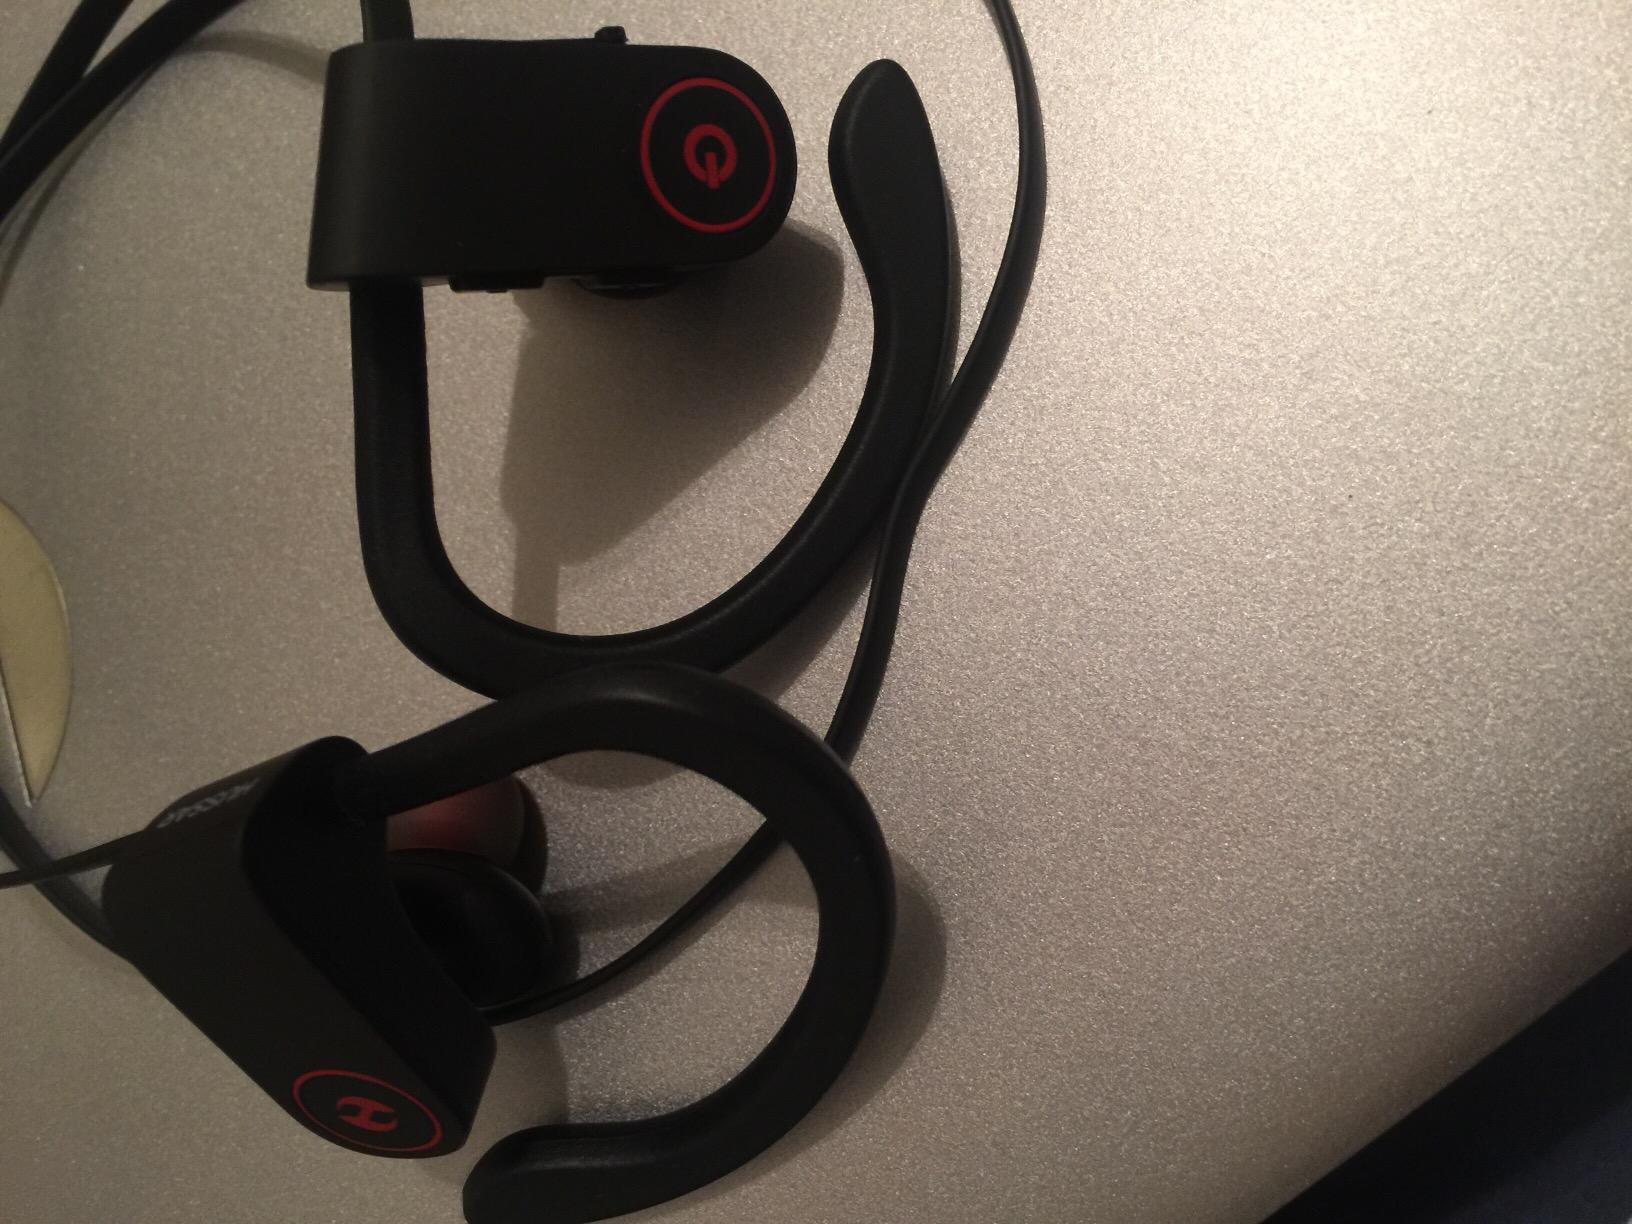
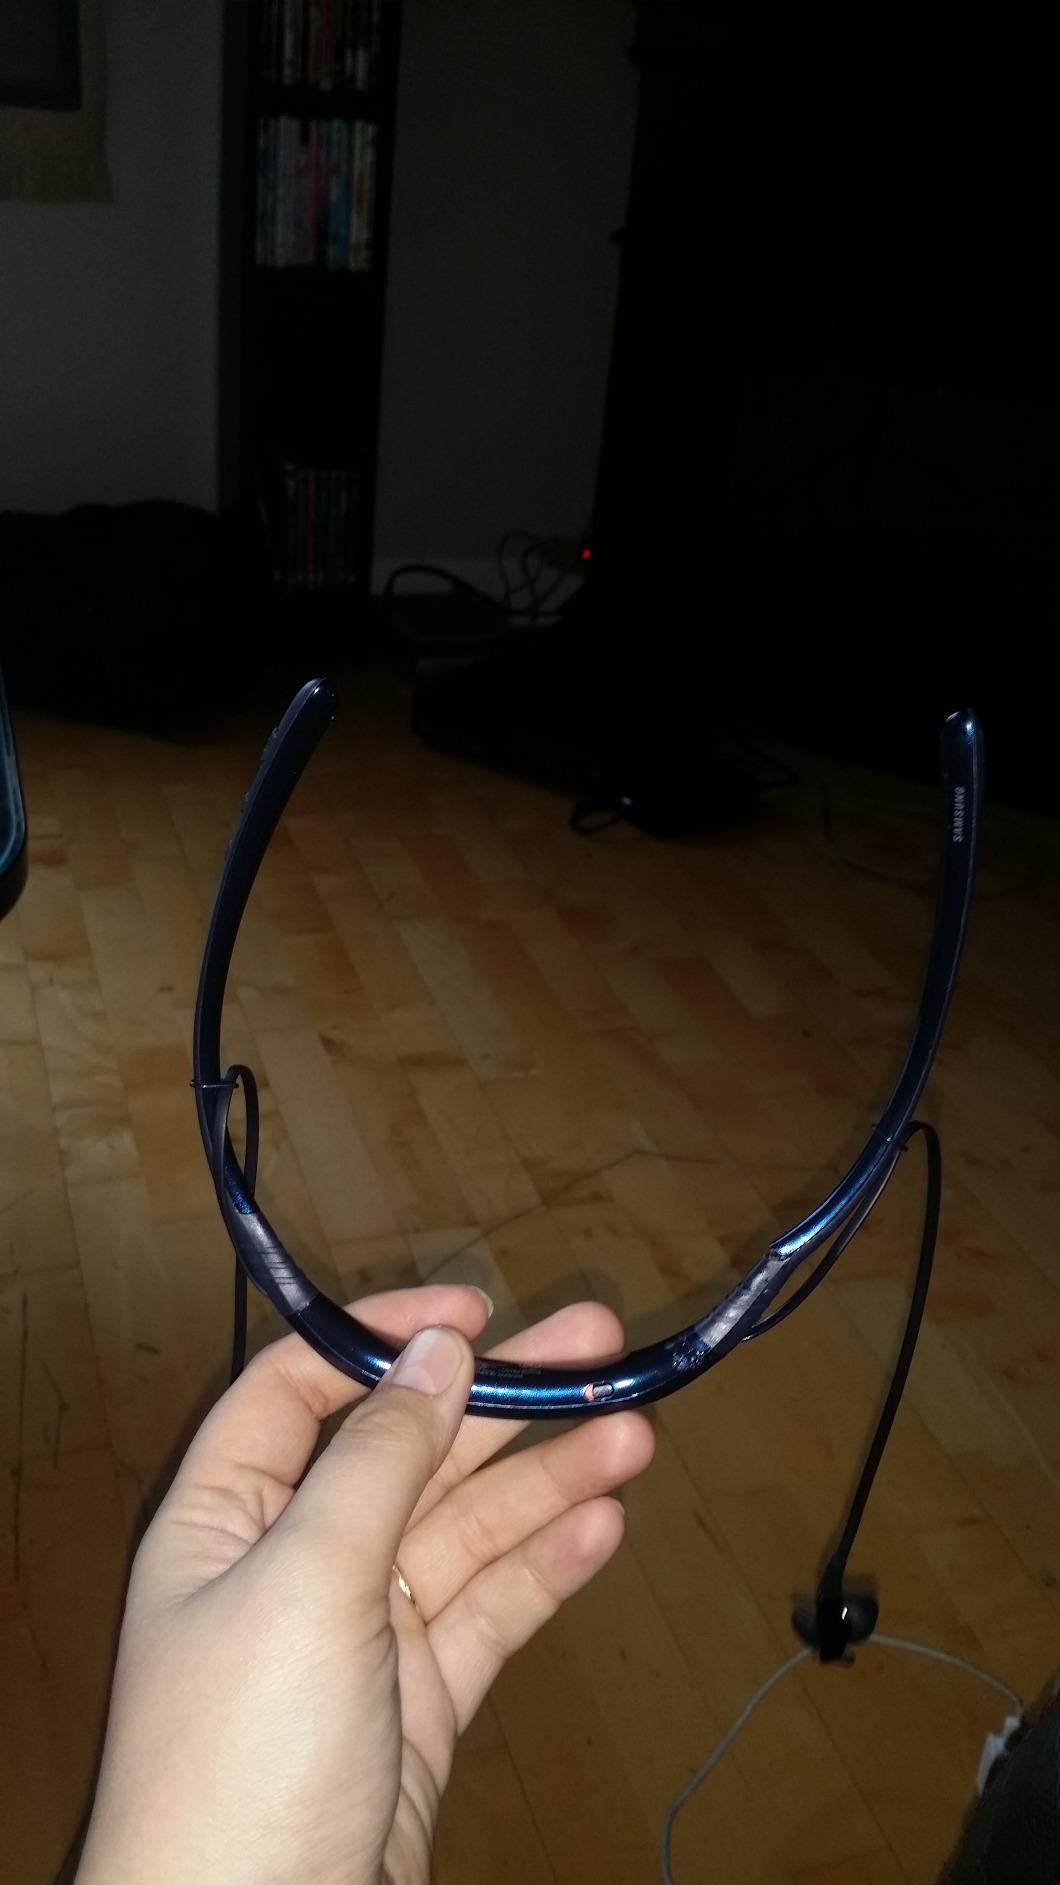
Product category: headphones
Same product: no